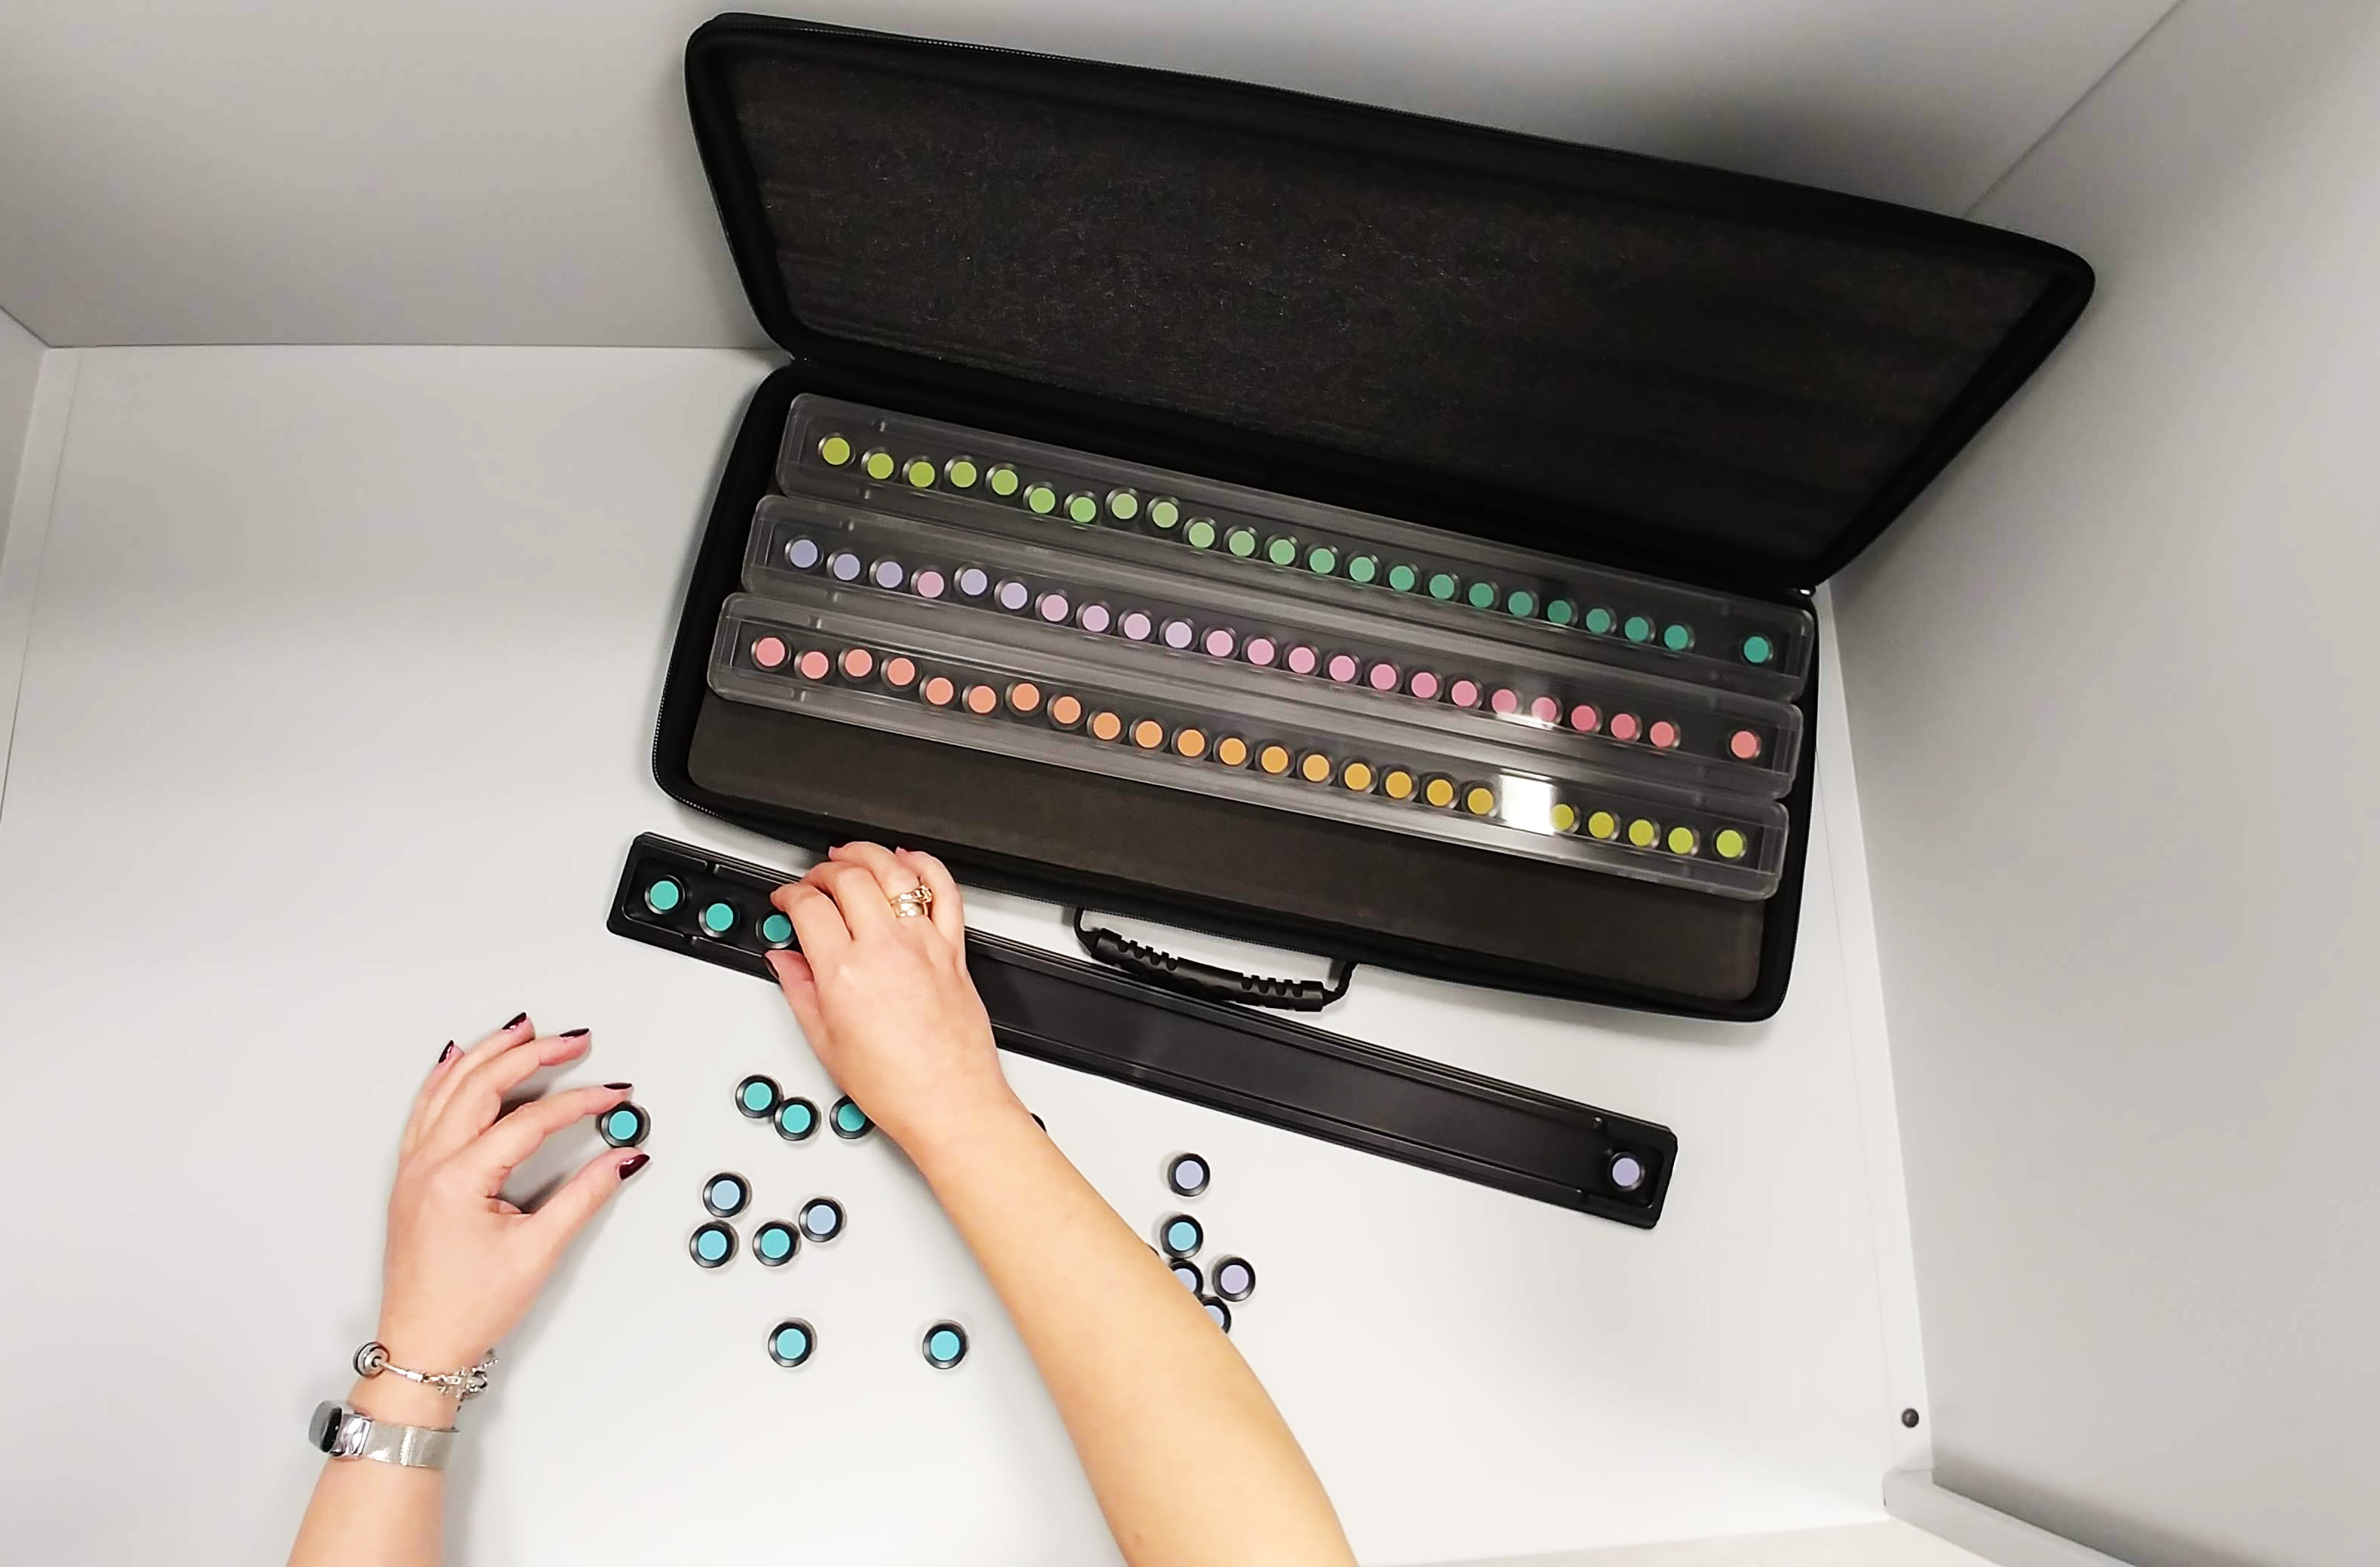
Scientist during Farnsworth–Munsell Hue Color Vision Test, Material and Finishing Laboratory
Specialty: lab-equipment
Image credit: Gabriela P.